Yax Kuk Mo dynasty

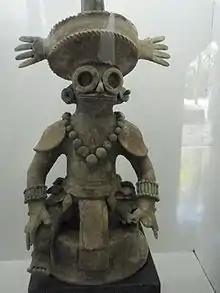
Incense burner that represents K'inich Yax K'uk' Mo'.

The city was re founded by king K'inich Yax K'uk' Mo', establishing it as the capital of a new Mayan kingdom named Oxwitik. Apparently, this operation was organized and directed from the city-state of Tikal. Mayan glyphs mention the arrival of a warrior named K'uk' Mo' Ajaw who installed himself on the throne of the city in the year 426 AD. C., receiving the new royal name of K'inich Yax K'uk' Mo' and the title of ochk'in kaloomte ("Lord of the West"), the same title used a generation earlier by King Siyaj K'ak', a general of the great metropolis of Teotihuacán that had intervened decisively in the politics of the center of the Petén basin and it was the most powerful and important city in Mesoamerica in the classical period.